Brazilian battleship Minas Geraes

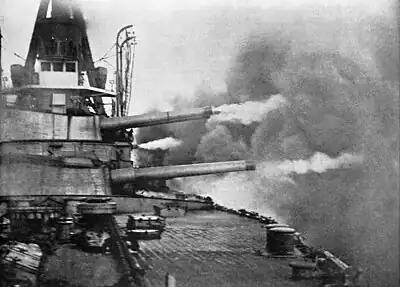
"Minas Geraes" gun trials; this picture was taken when ten 12-inch guns were trained to port to fire a full broadside. A "Scientific American" article of 1910 remarked that this was "the greatest broadside ever fired from a battleship".

The initial spark was provided on 16 November 1910 when Afro-Brazilian sailor Marcelino Rodrigues Menezes was brutally flogged 250 times for insubordination. The sailor's back was later described by José Carlos de Carvalho, a retired navy captain assigned to be the Brazilian government's representative to the mutineers, as "a mullet sliced open for salting." Many Afro-Brazilian sailors were sons of former slaves, or were former slaves freed under the "Lei Áurea" (abolition) but forced to enter the navy. They had been planning a revolt for some time, and Menezes became the catalyst. The revolt began aboard "Minas Geraes" at around 10 pm on 22 November; the ship's commander and several loyal crewmen were murdered in the process. Soon after, "São Paulo", the new cruiser "Bahia", the coast-defense ship , the minelayer , the training ship , and the torpedo boats and all revolted with relatively little violence. The first four ships represented the newest and strongest ships in the navy; "Minas Geraes", "São Paulo", and "Bahia" had been completed and commissioned only months before. "Deodoro" was twelve years old and had recently undergone a refit. The crews of the smaller warships made up only two percent of the mutineers, and some moved to the largest ships after the revolt began.